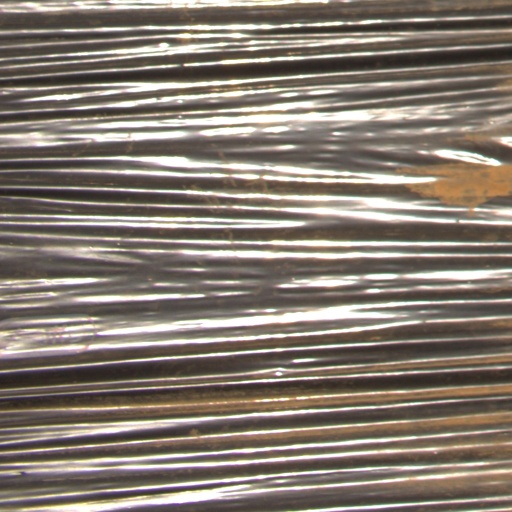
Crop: Jerusalem artichoke